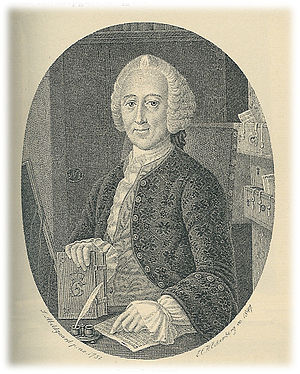
Jacob Langebek
Jakob Langebek. Stik fra 1847 af E.C.W. Eckersberg efter miniaturemaleri af S. Abildgaard.
Jacob Langebek var dansk gehejmearkivar og historiker.